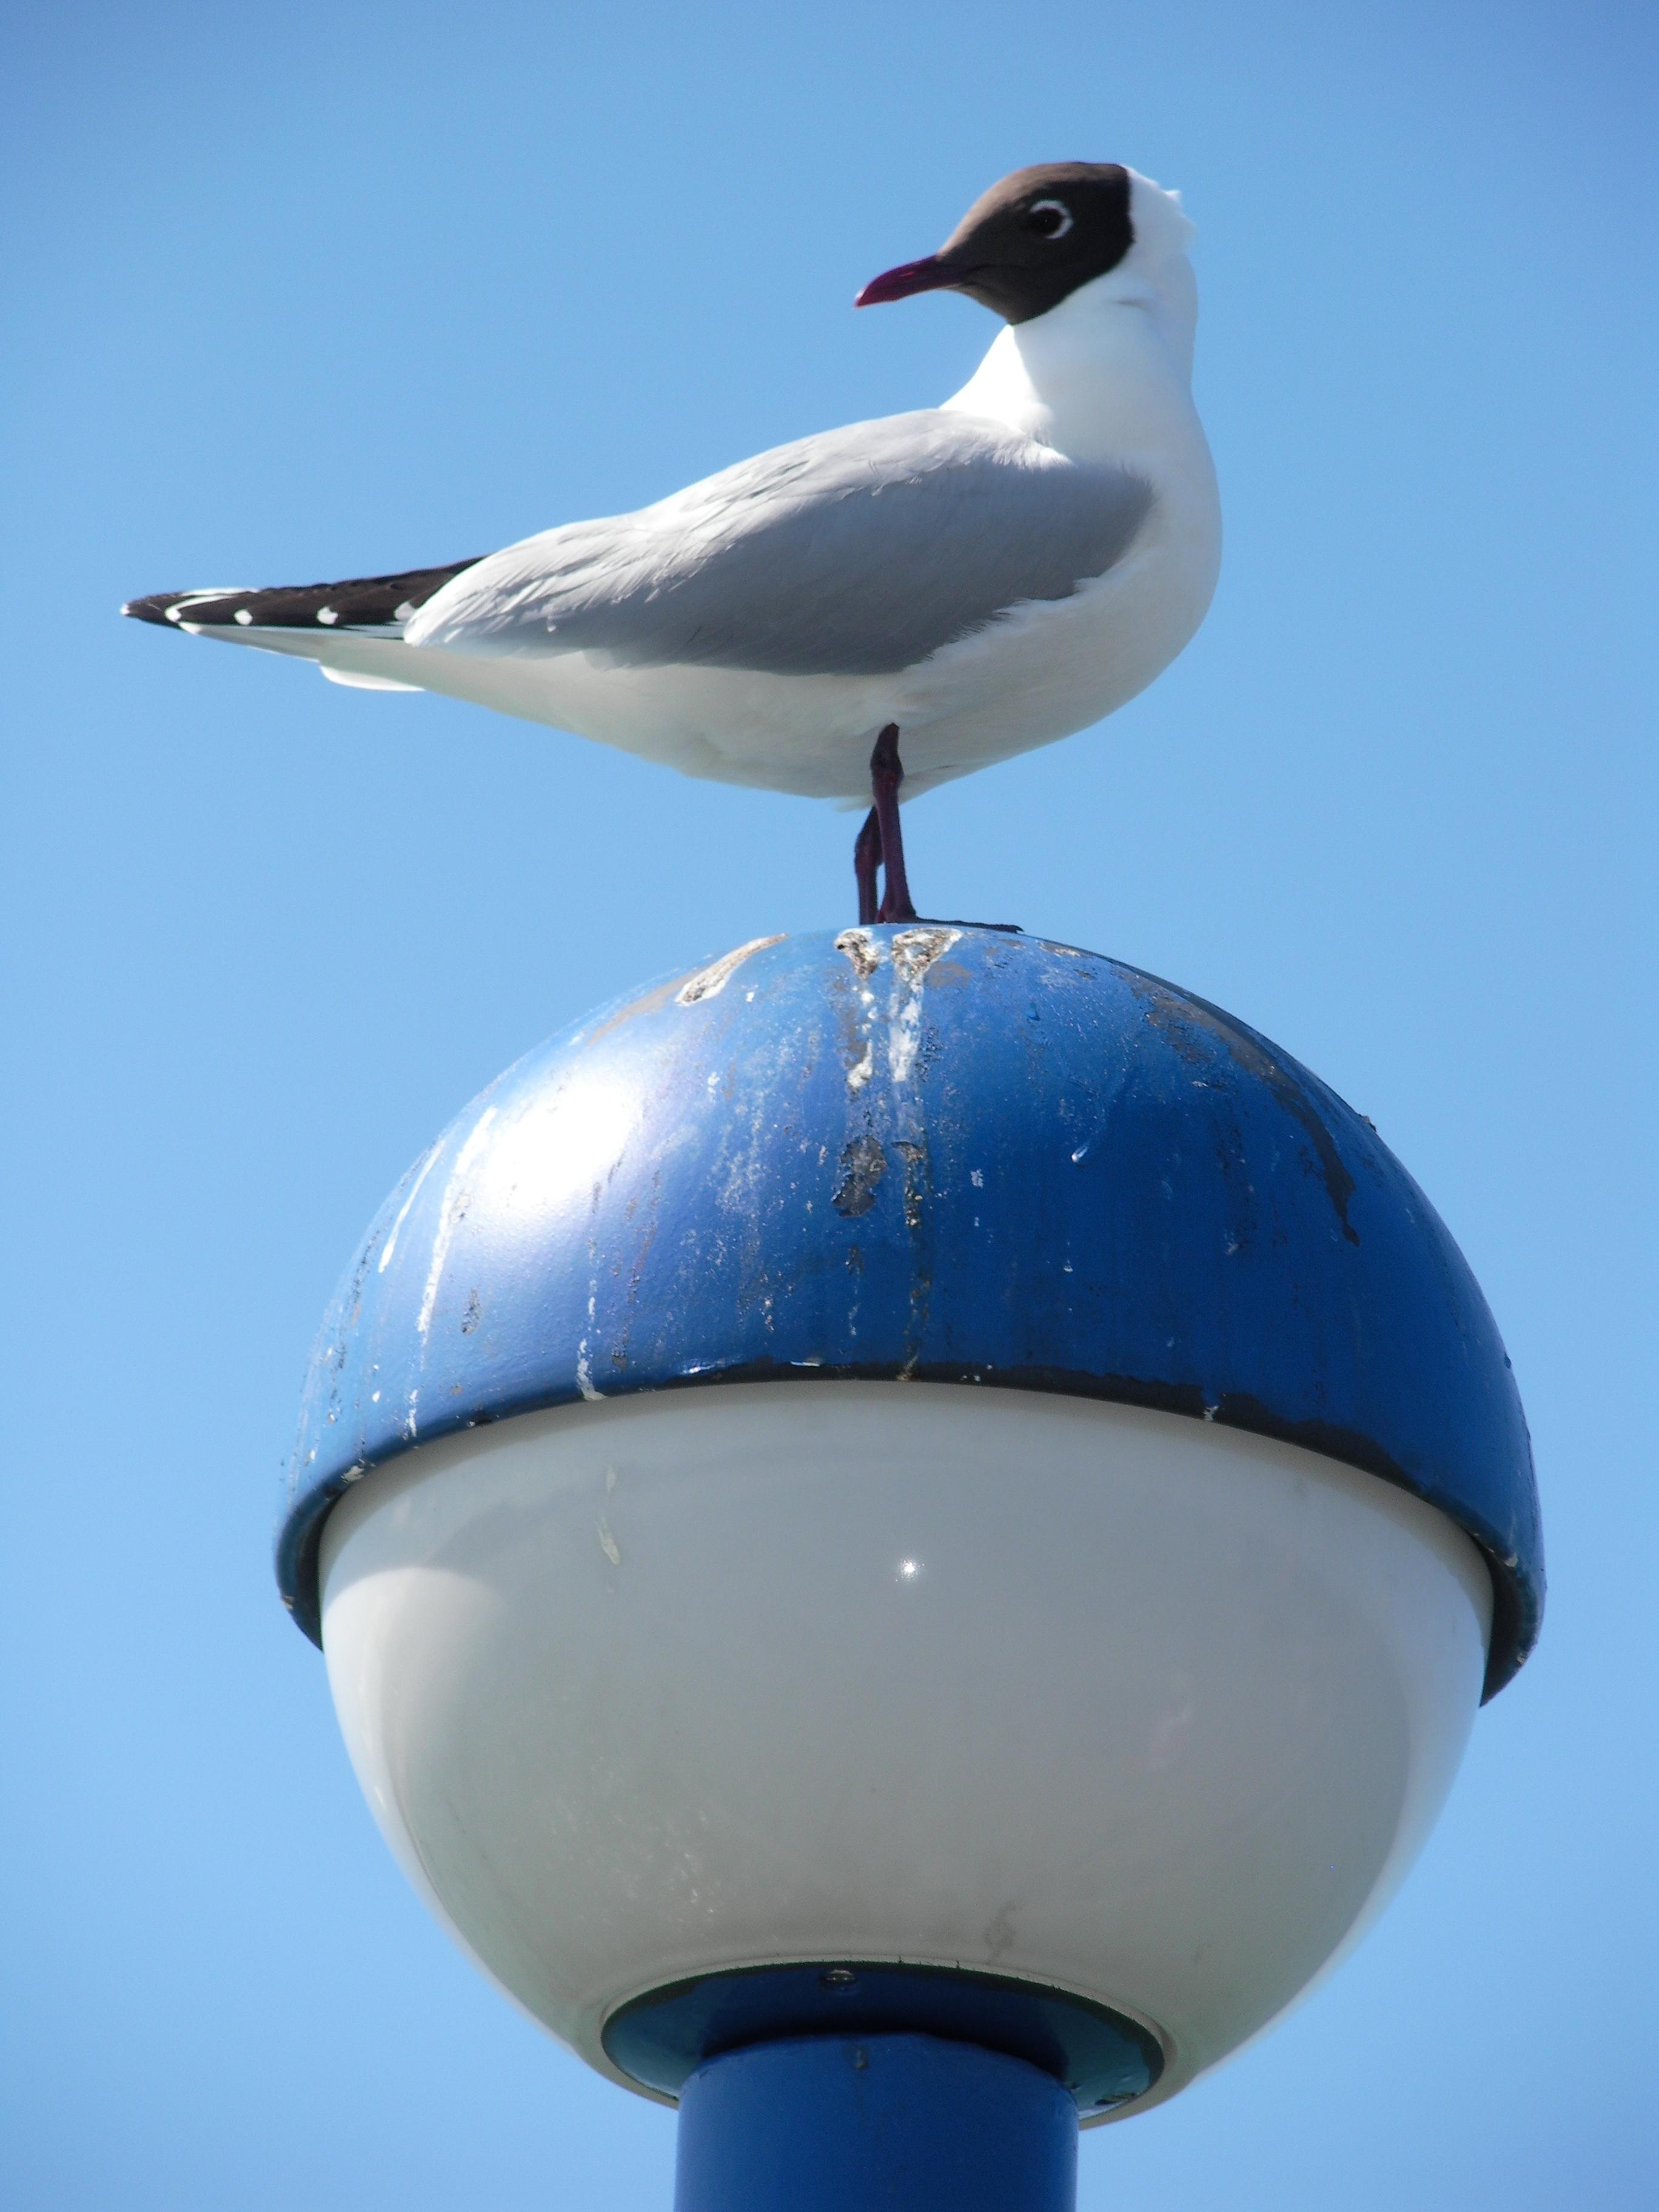
water, bird, animal, seabird, seagull, reflection, gull, flight, blue, maritime, charadriiformes, atmosphere of earth